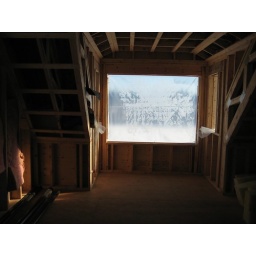
Looking out over the field (towards Sackville). Perfect spot for a window seat